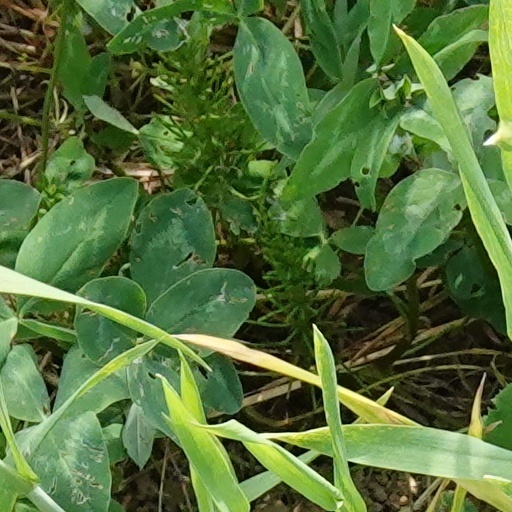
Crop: wheat